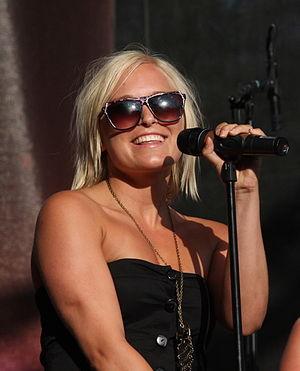
Eva Weel Skram est une chanteuse et auteur-compositeur norvégienne. Elle formait avec son époux le guitariste et auteur-compositeur Thomas Sternersen le duo Eva & the Heartmaker. Avant sa dissolution, le groupe a produit quatre albums studio. Son prochain projet est un album solo de chansons en norvégien.